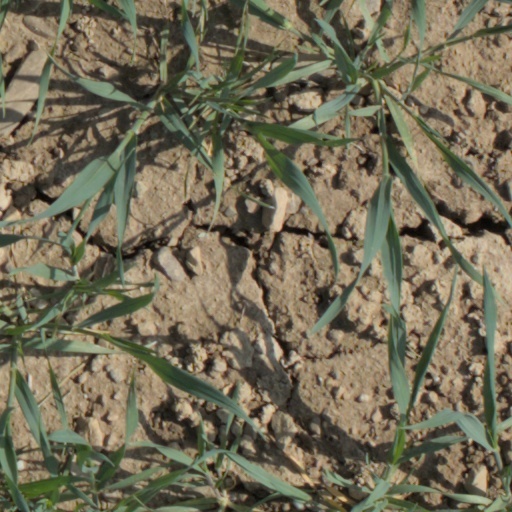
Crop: wheat